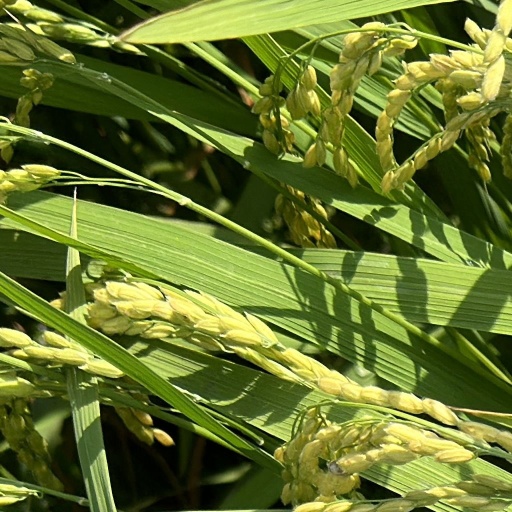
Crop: rice